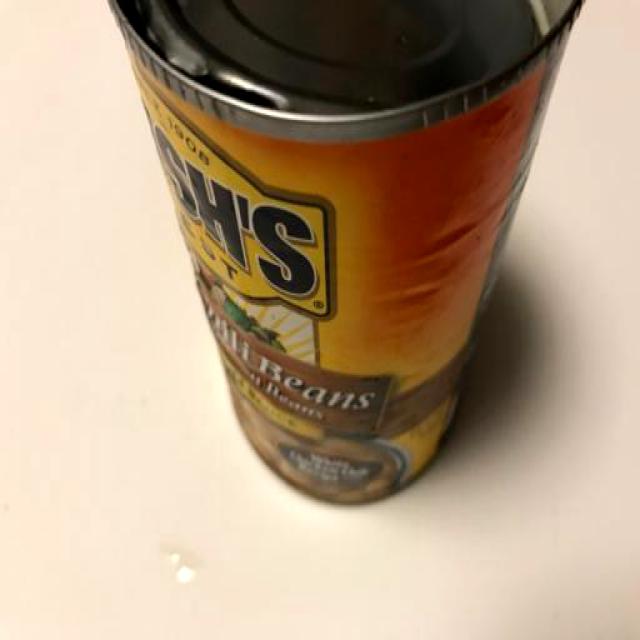
Label: Metal